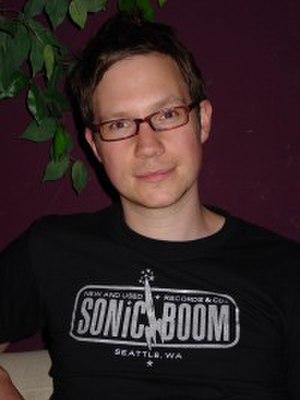
Matt Hales, dit Aqualung, est un chanteur et compositeur britannique né le 12 janvier 1972.